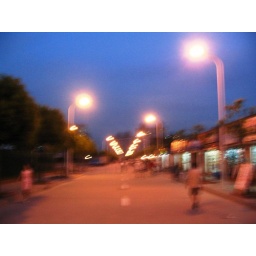
a street outside of Fudan university in Shanghai. this is sort of like how it is without my glasses